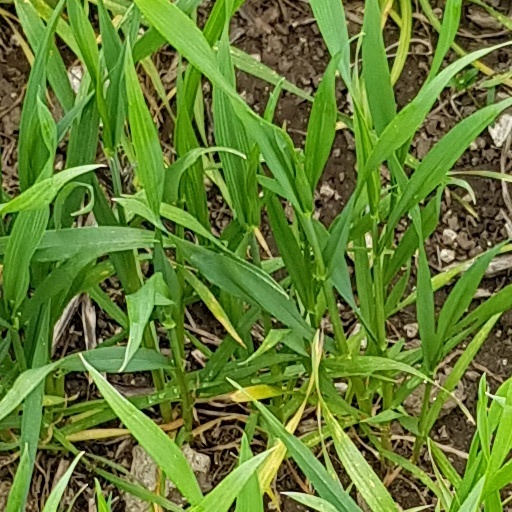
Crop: wheat